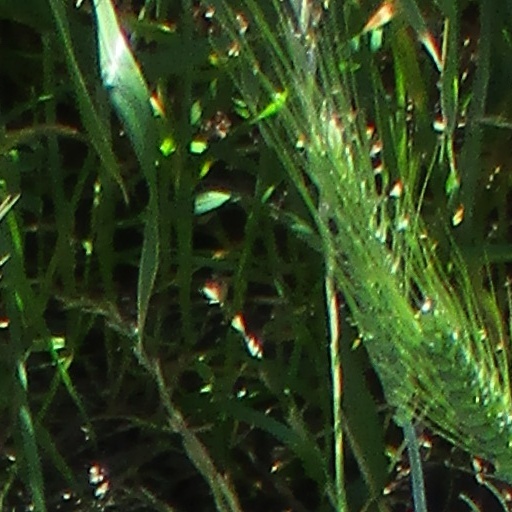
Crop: wheat